Buddhism and sexuality

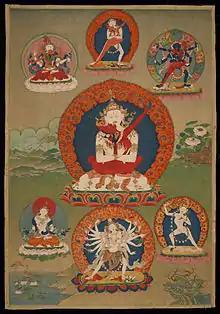
18th century depiction of the , a Tibetan Buddhist motif of the creation of the universe as a sexual union between male and female primordial forces

Buddhism categorizes sexuality, in particular sexual arousal and pleasure, as a type of "kama", or earthly pleasure, that must be abandoned to achieve enlightenment. Many Buddhists avoid drawing a distinction between monastic sexual abstinence and other forms of religious self-discipline, while some traditions actively incorporate sexual concepts or acts in a yogic or ritualistic context.